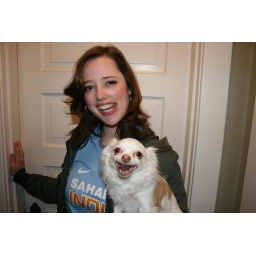
Very helpful brothers and super cute puppy dogs help get the house ready for sale in Seattle